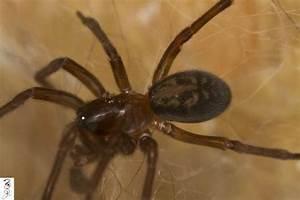
spider